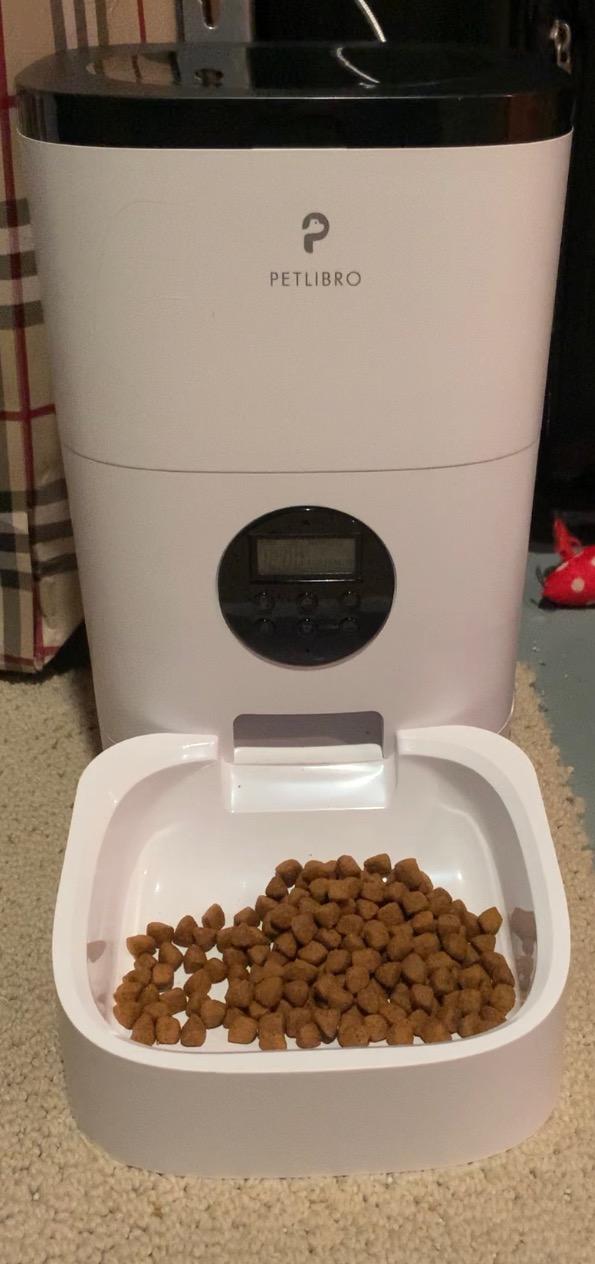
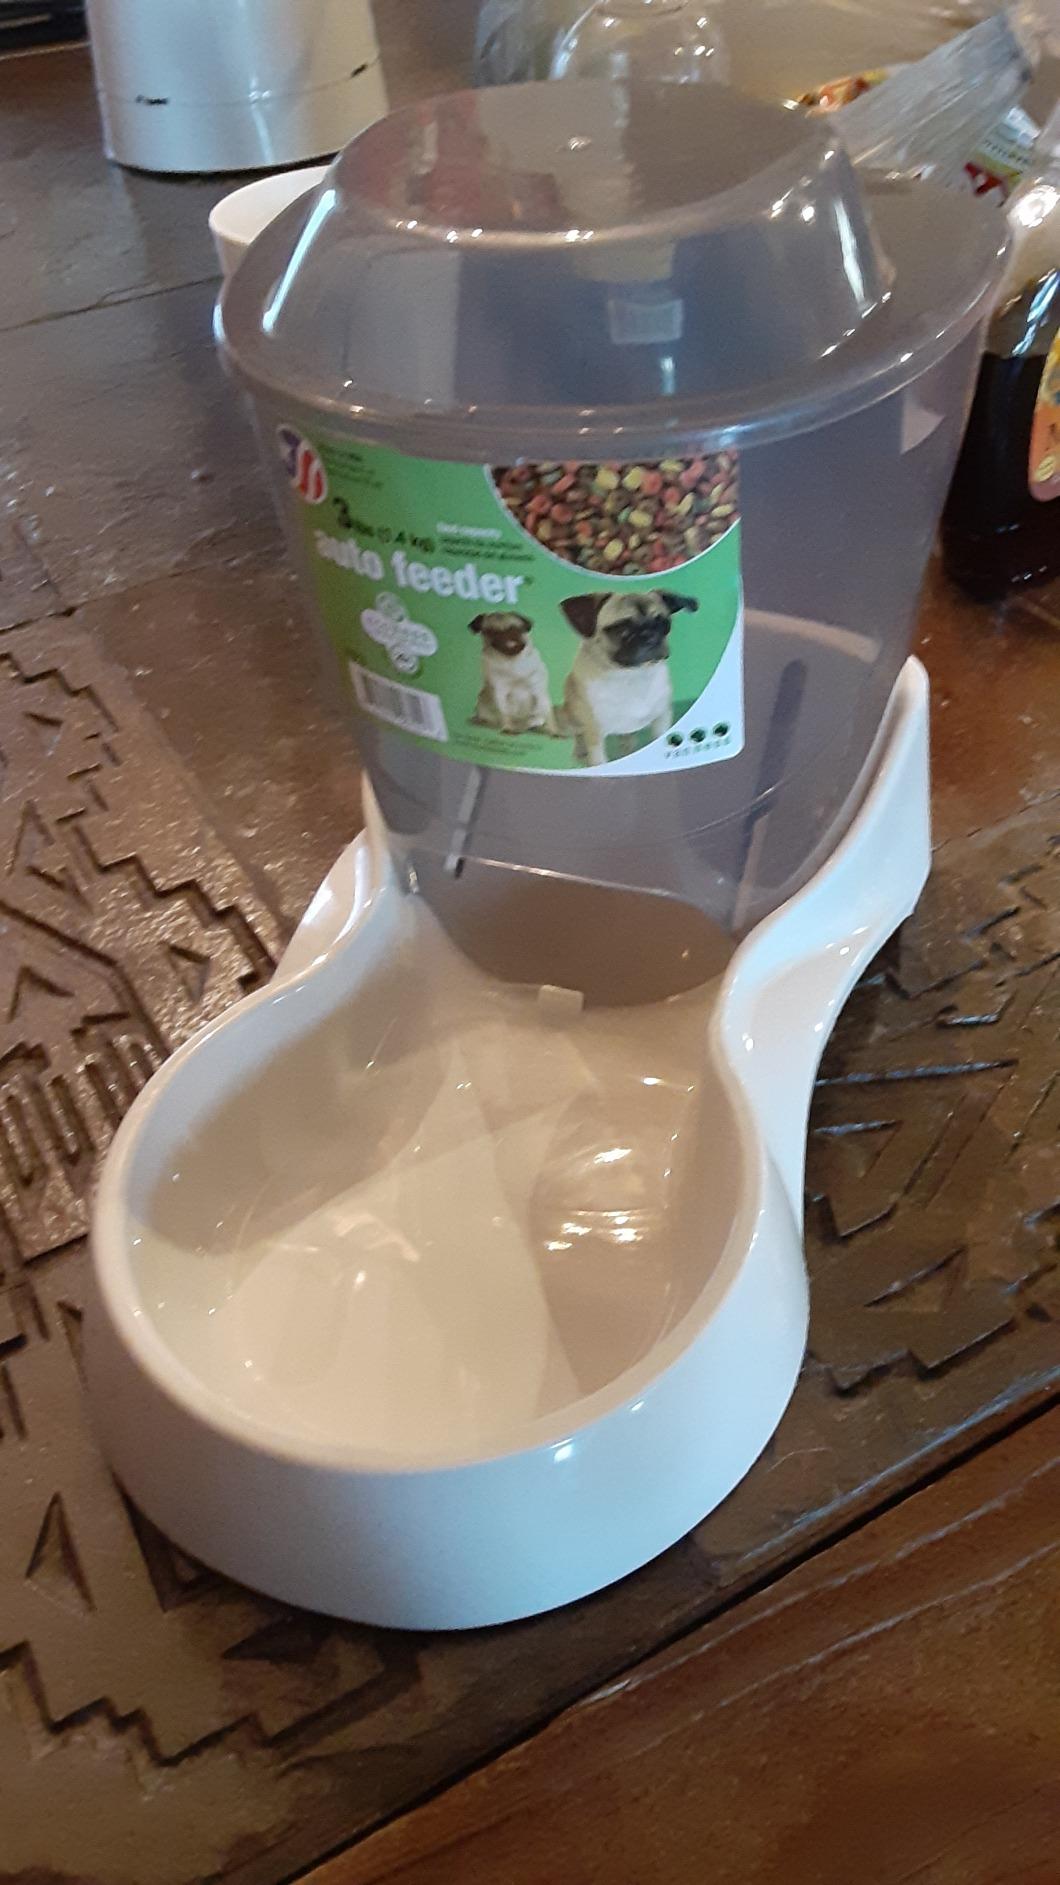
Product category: items_feeder
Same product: no